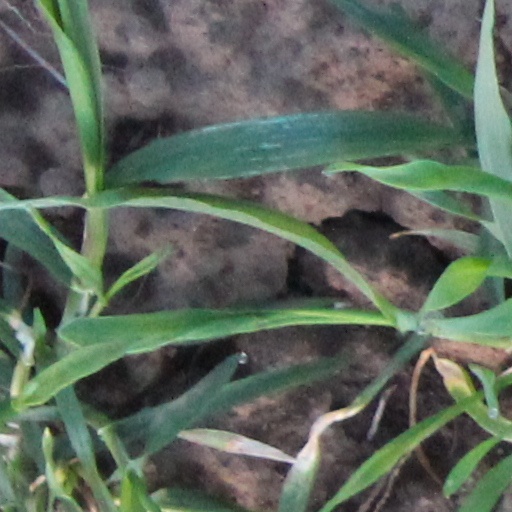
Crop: wheat